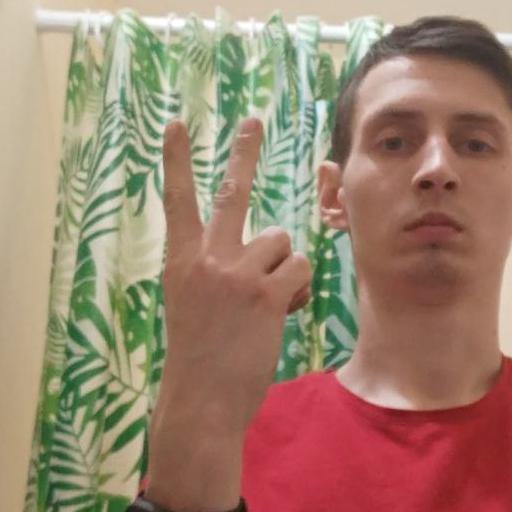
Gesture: peace_inverted